Immigration to Brazil

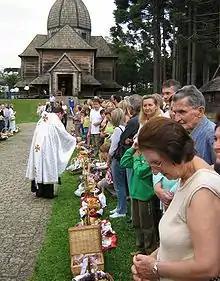
Ukrainian immigrants in Curitiba, Paraná celebrating the Ukrainian Easter.

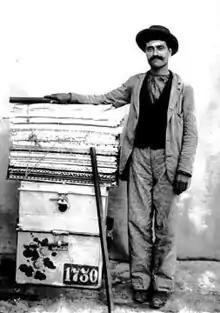
A Portuguese immigrant in Rio de Janeiro, 1895.

A foreigner with a permanent resident visa has nearly all of the same rights as a Brazilian citizen, such as access to health and education services in Brazil, in addition to being able to open a business, bank account, obtain a driver's license, among others. The permanent resident cannot vote or be elected to political office, and can only exercise these two rights after Brazilian naturalization.